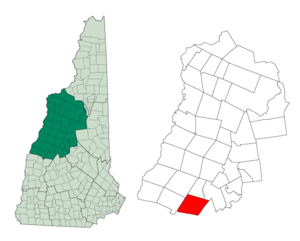
Grafton est une ville du comté de Grafton dans l'État du New Hampshire, au nord-est des États-Unis d’Amérique. La commune compte 1 138 habitants en l’an 2000.